Coca-Cola Building (Chicago)

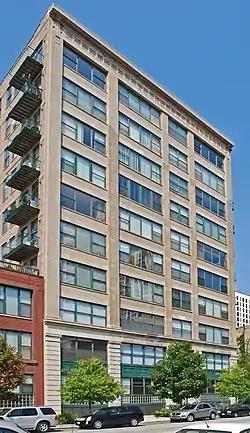

The Coca-Cola Building (also called the Coca-Cola Company Building) is a building located at 1322–1336 S. Wabash Ave. in the Near South Side community area of Chicago, Illinois, which once served as the Chicago headquarters of The Coca-Cola Company. The building was designed by Frank Abbott in the Commercial style and built from 1903 to 1904. When it opened, the building was eight stories high; two additional stories were added in 1913. The building features limestone with iron ornaments on its first two stories; a cornice with a terra cotta fretwork pattern at the top separates the second and third floors. The top of the building features a terra cotta frieze and a cornice with decorative patterns. The Coca-Cola Company operated out of the building from 1904 until 1928; the building was the company's second office outside of Atlanta. The building was the only Coca-Cola syrup manufacturing plant in the Midwest until 1915; it is now the only surviving Coca-Cola plant from before World War II outside of Atlanta.